Amor de madre

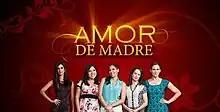

Amor de madre (lit. "Mother's Love") is a Peruvian telenovela produced by Michelle Alexander and broadcast by América Televisión from 10 August to 20 November 2015.